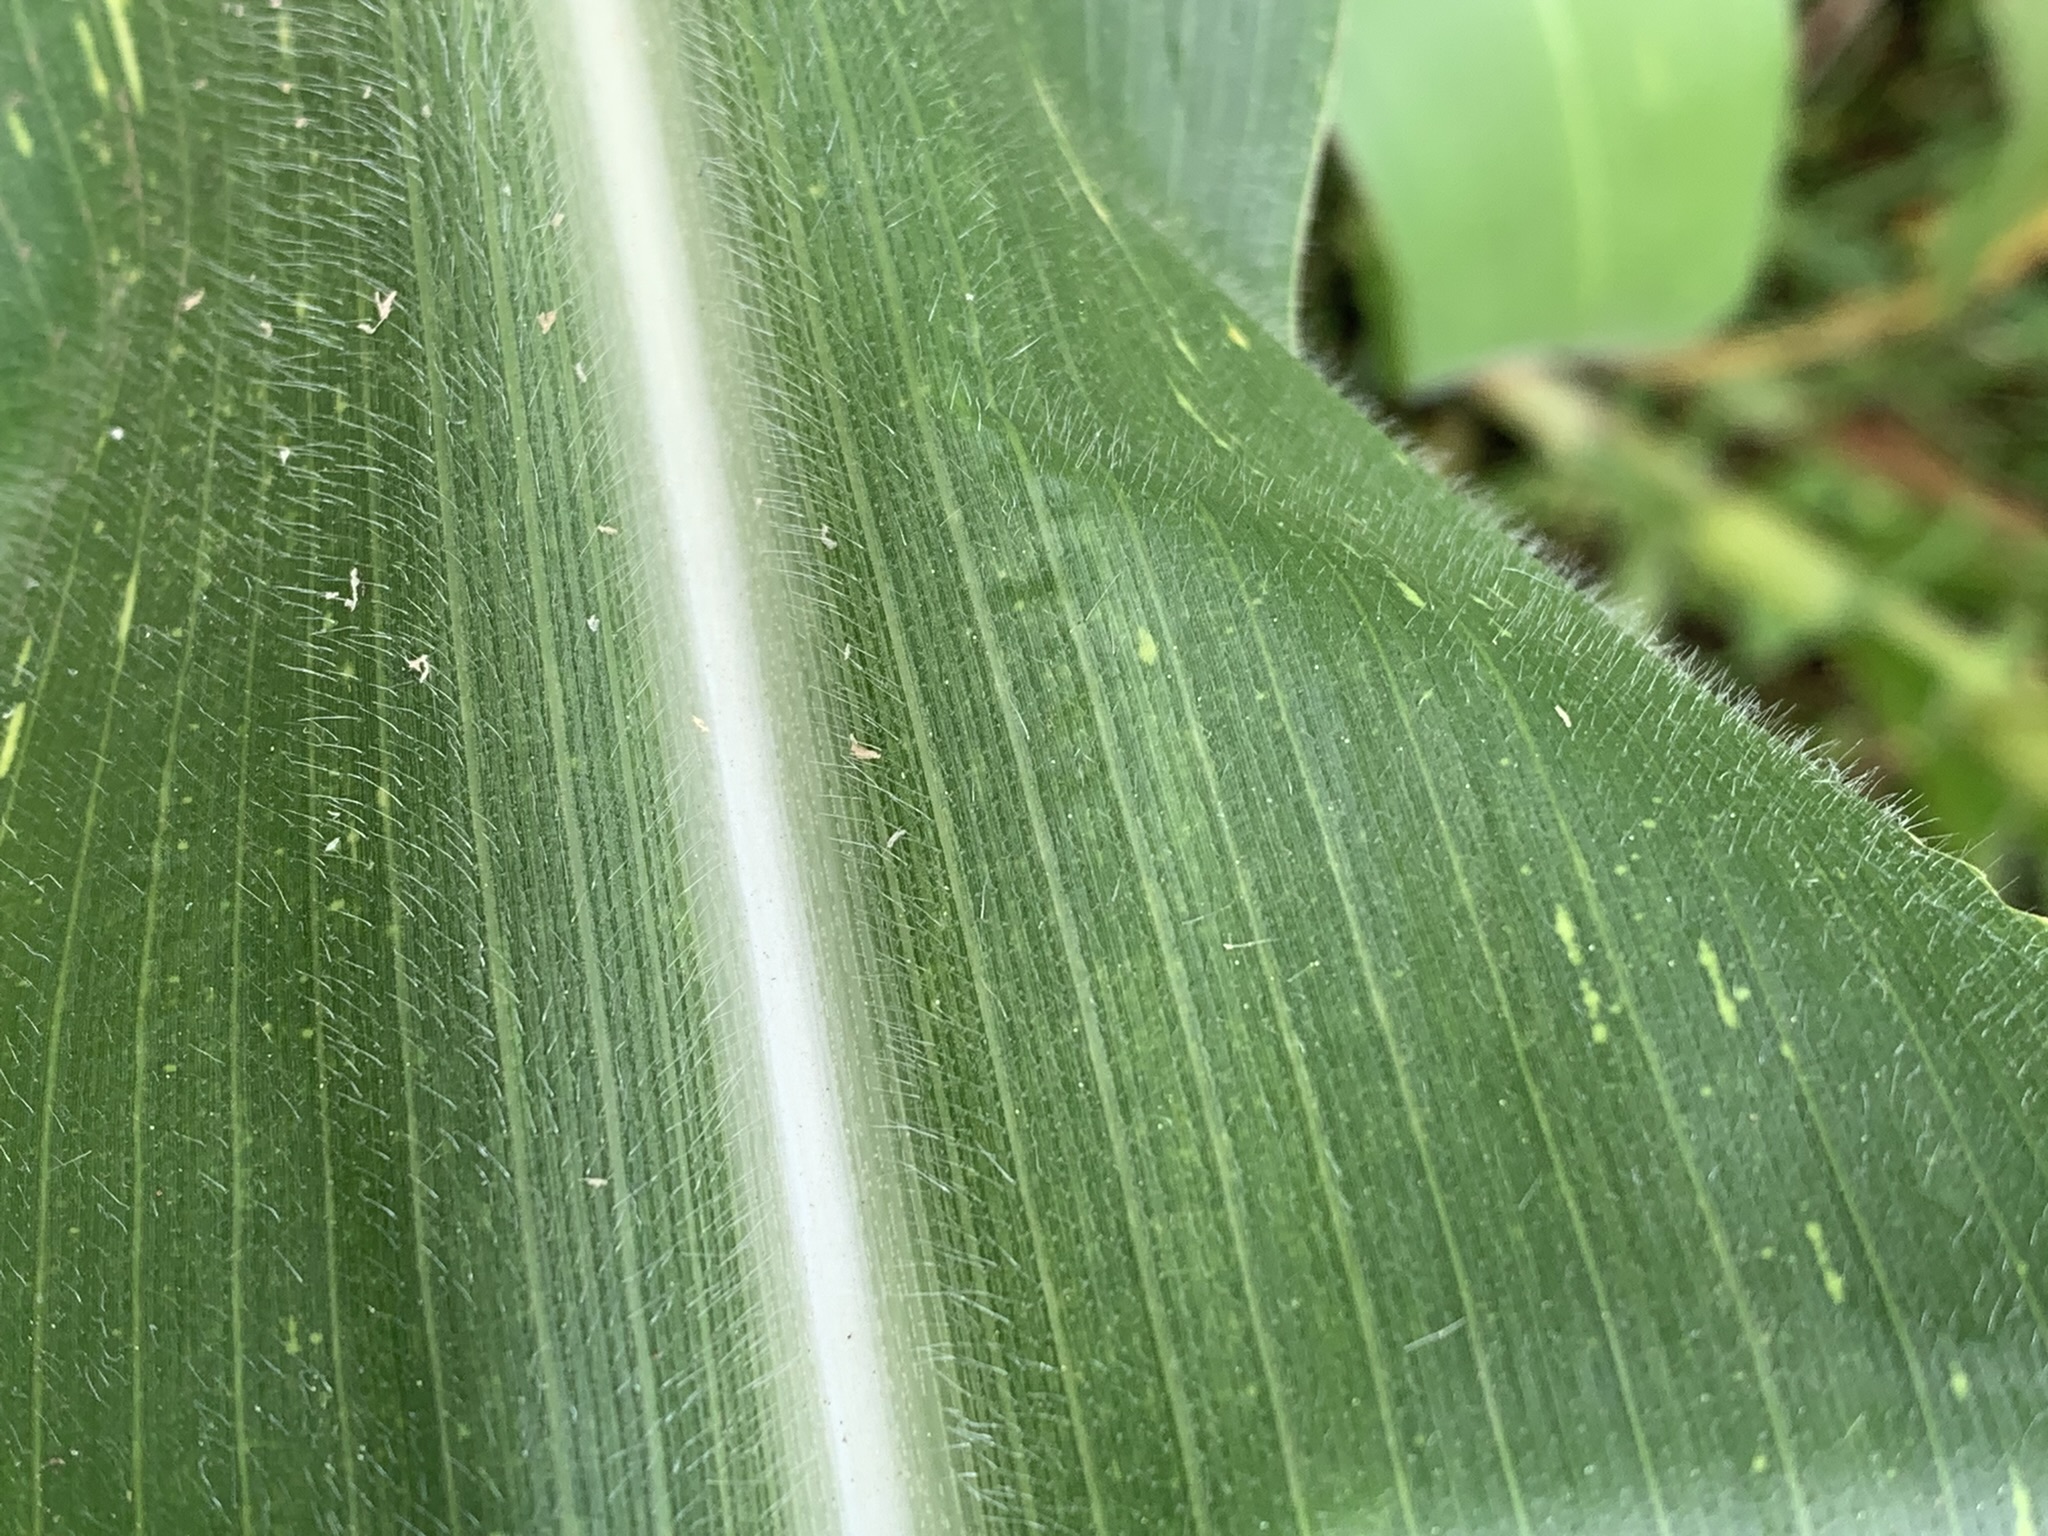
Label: MSV